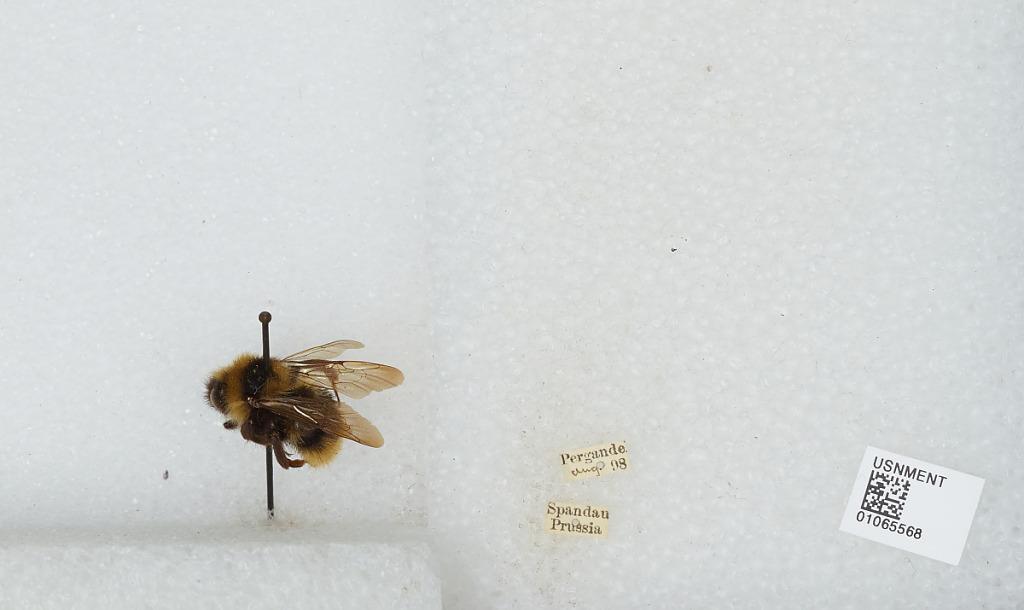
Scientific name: Bombus sp.
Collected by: Pergande
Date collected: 1898-8-
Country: Germany
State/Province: Berlin
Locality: Spandau
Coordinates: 52.55, 13.2